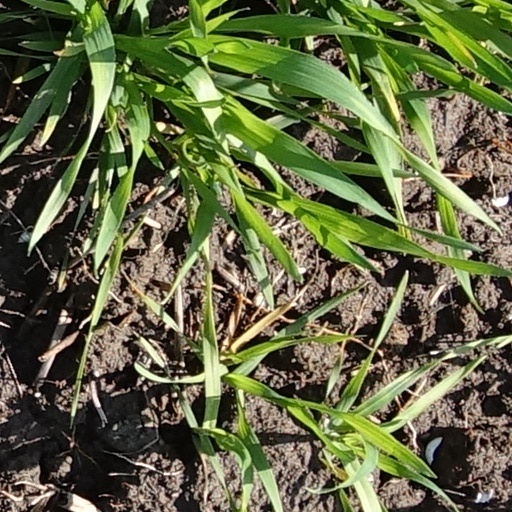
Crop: wheat